Ruud Bosch

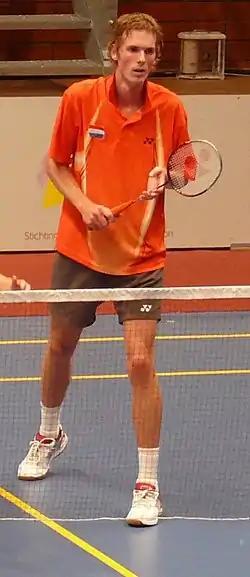
Ruud Bosch

Ruud Bosch (born 28 July 1984) is a Dutch former badminton player. He is a doubles specialist. He became a member of the Netherlands national badminton team in 2004, then in 2006, he won a silver medal at the European Badminton Mixed Team Championships. After quitting the men's doubles combination with Koen Ridder after eight years in August 2014, Bosch moved to Taiwan to form a new combination with Tien Tzu-Chieh in men's doubles and Shuai Pei-ling in mixed doubles.